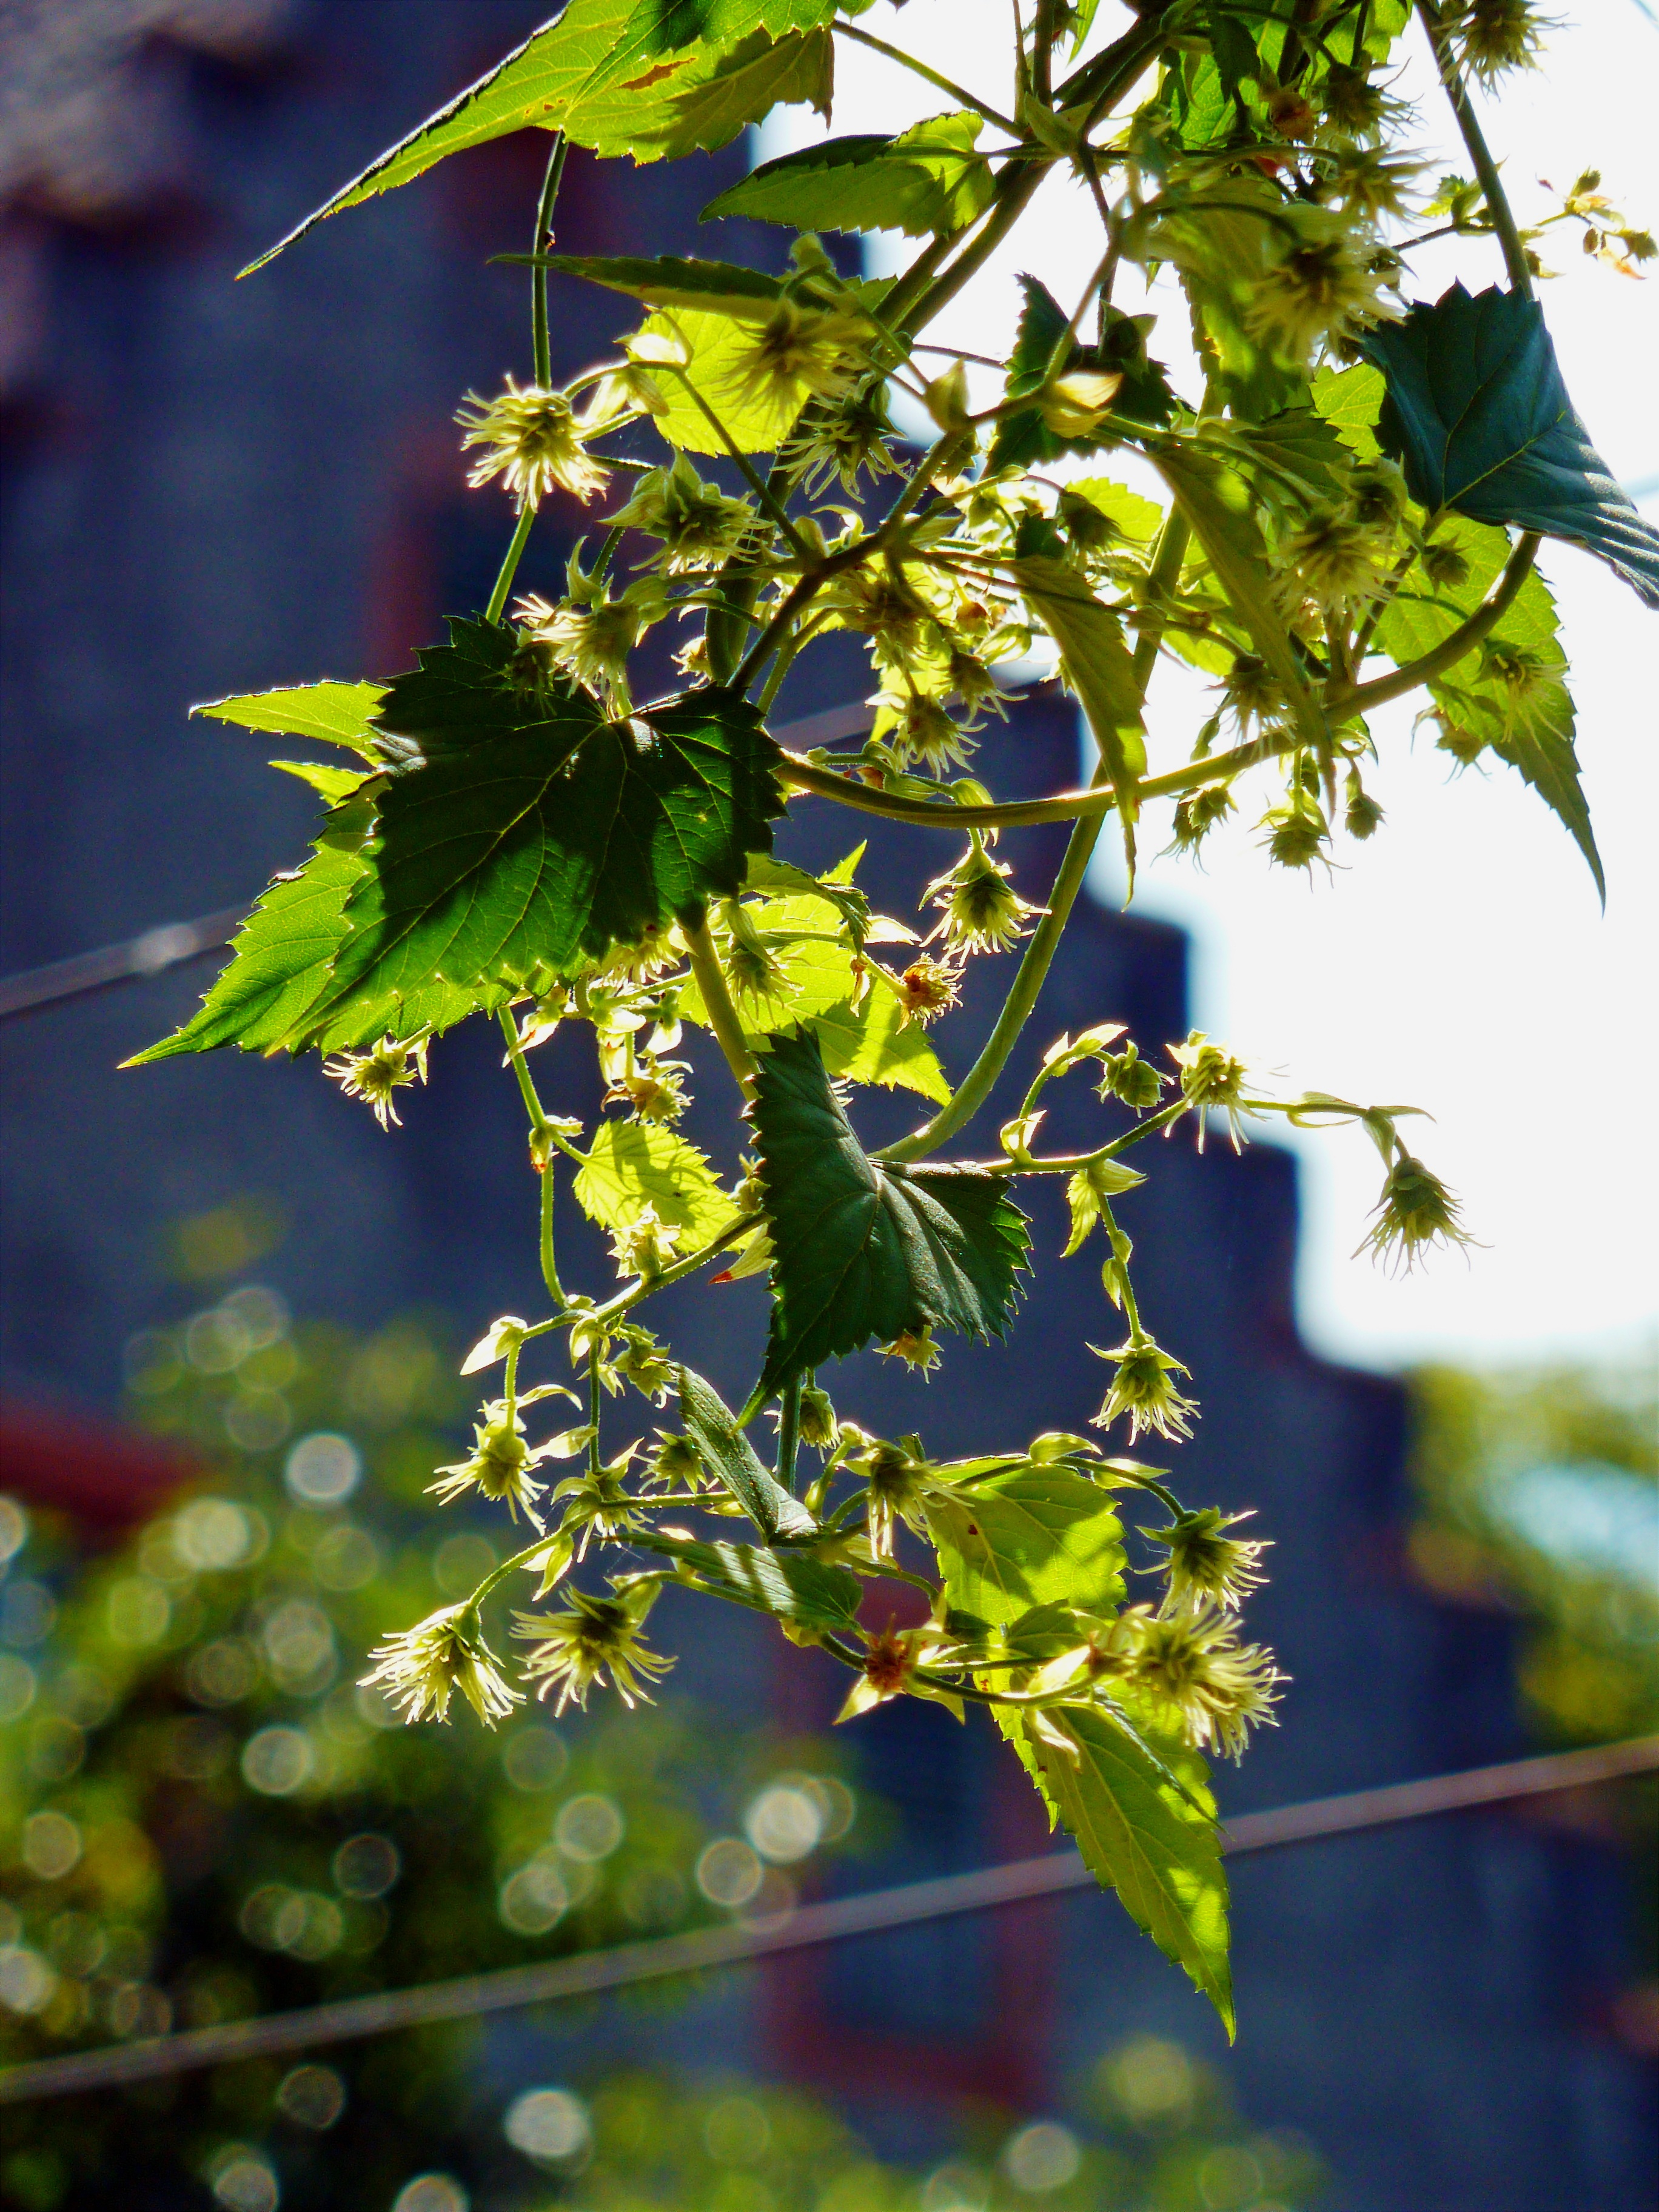
tree, nature, branch, blossom, plant, leaf, flower, bloom, food, green, produce, autumn, botany, blue, close, flora, leaves, shrub, beautiful, flowering plant, woody plant, land plant